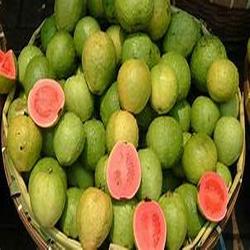
Label: Guava